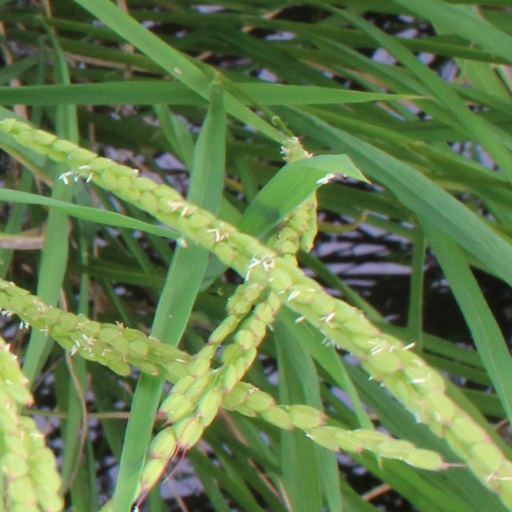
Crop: rice